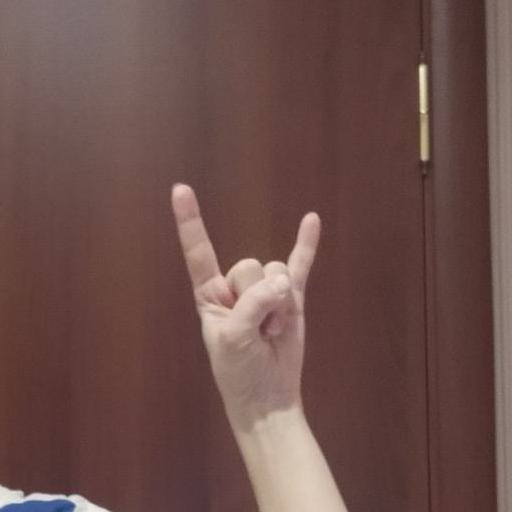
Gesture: rock